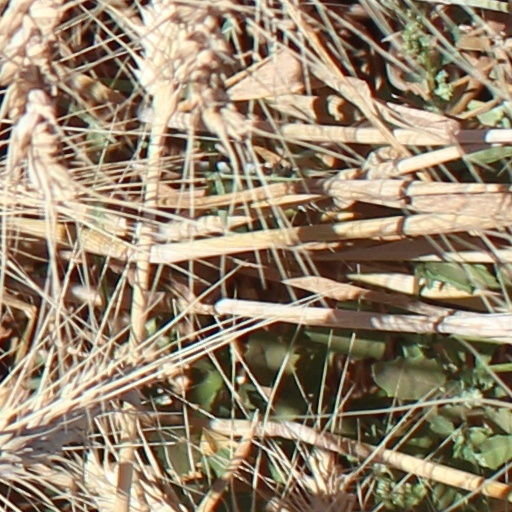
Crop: wheat